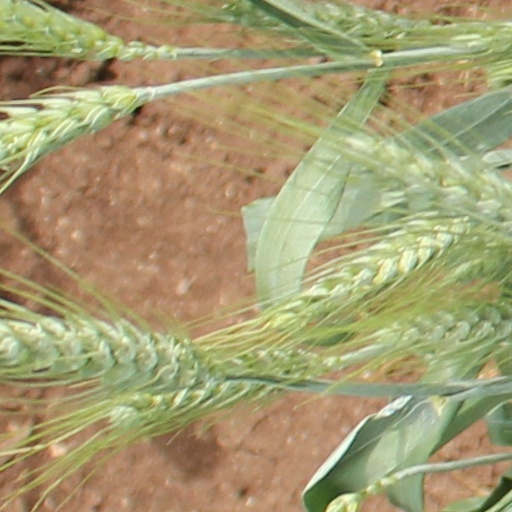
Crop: wheat